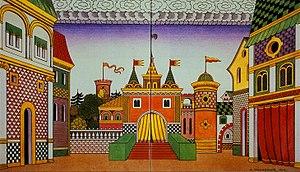
Le Coq d'or est un opéra en trois actes de Nikolai Rimski-Korsakov. Vladimir I. Bielski en a composé le livret intégral, d'après le conte en vers de Pouchkine Le Coq d'or. La création du dernier opéra de Rimski-Korsakov eut lieu le 7 octobre 1909 à Moscou au théâtre Solodovnikov, sous la direction d'Emil Cooper.
Ivan Iakovlevitch Bilibine est un peintre russe, illustrateur de livres et décorateur de théâtre, membre de l’association Le Monde de l’Art.